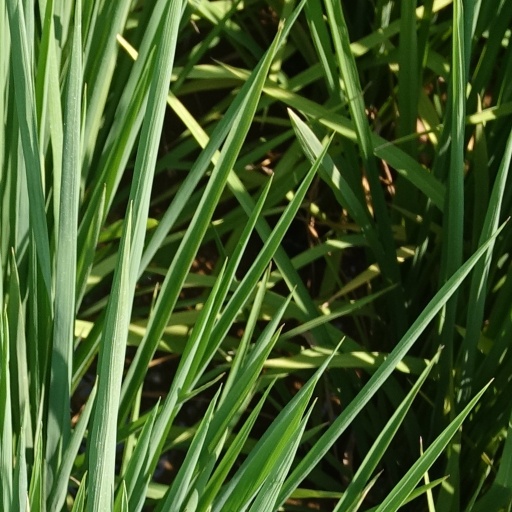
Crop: rice